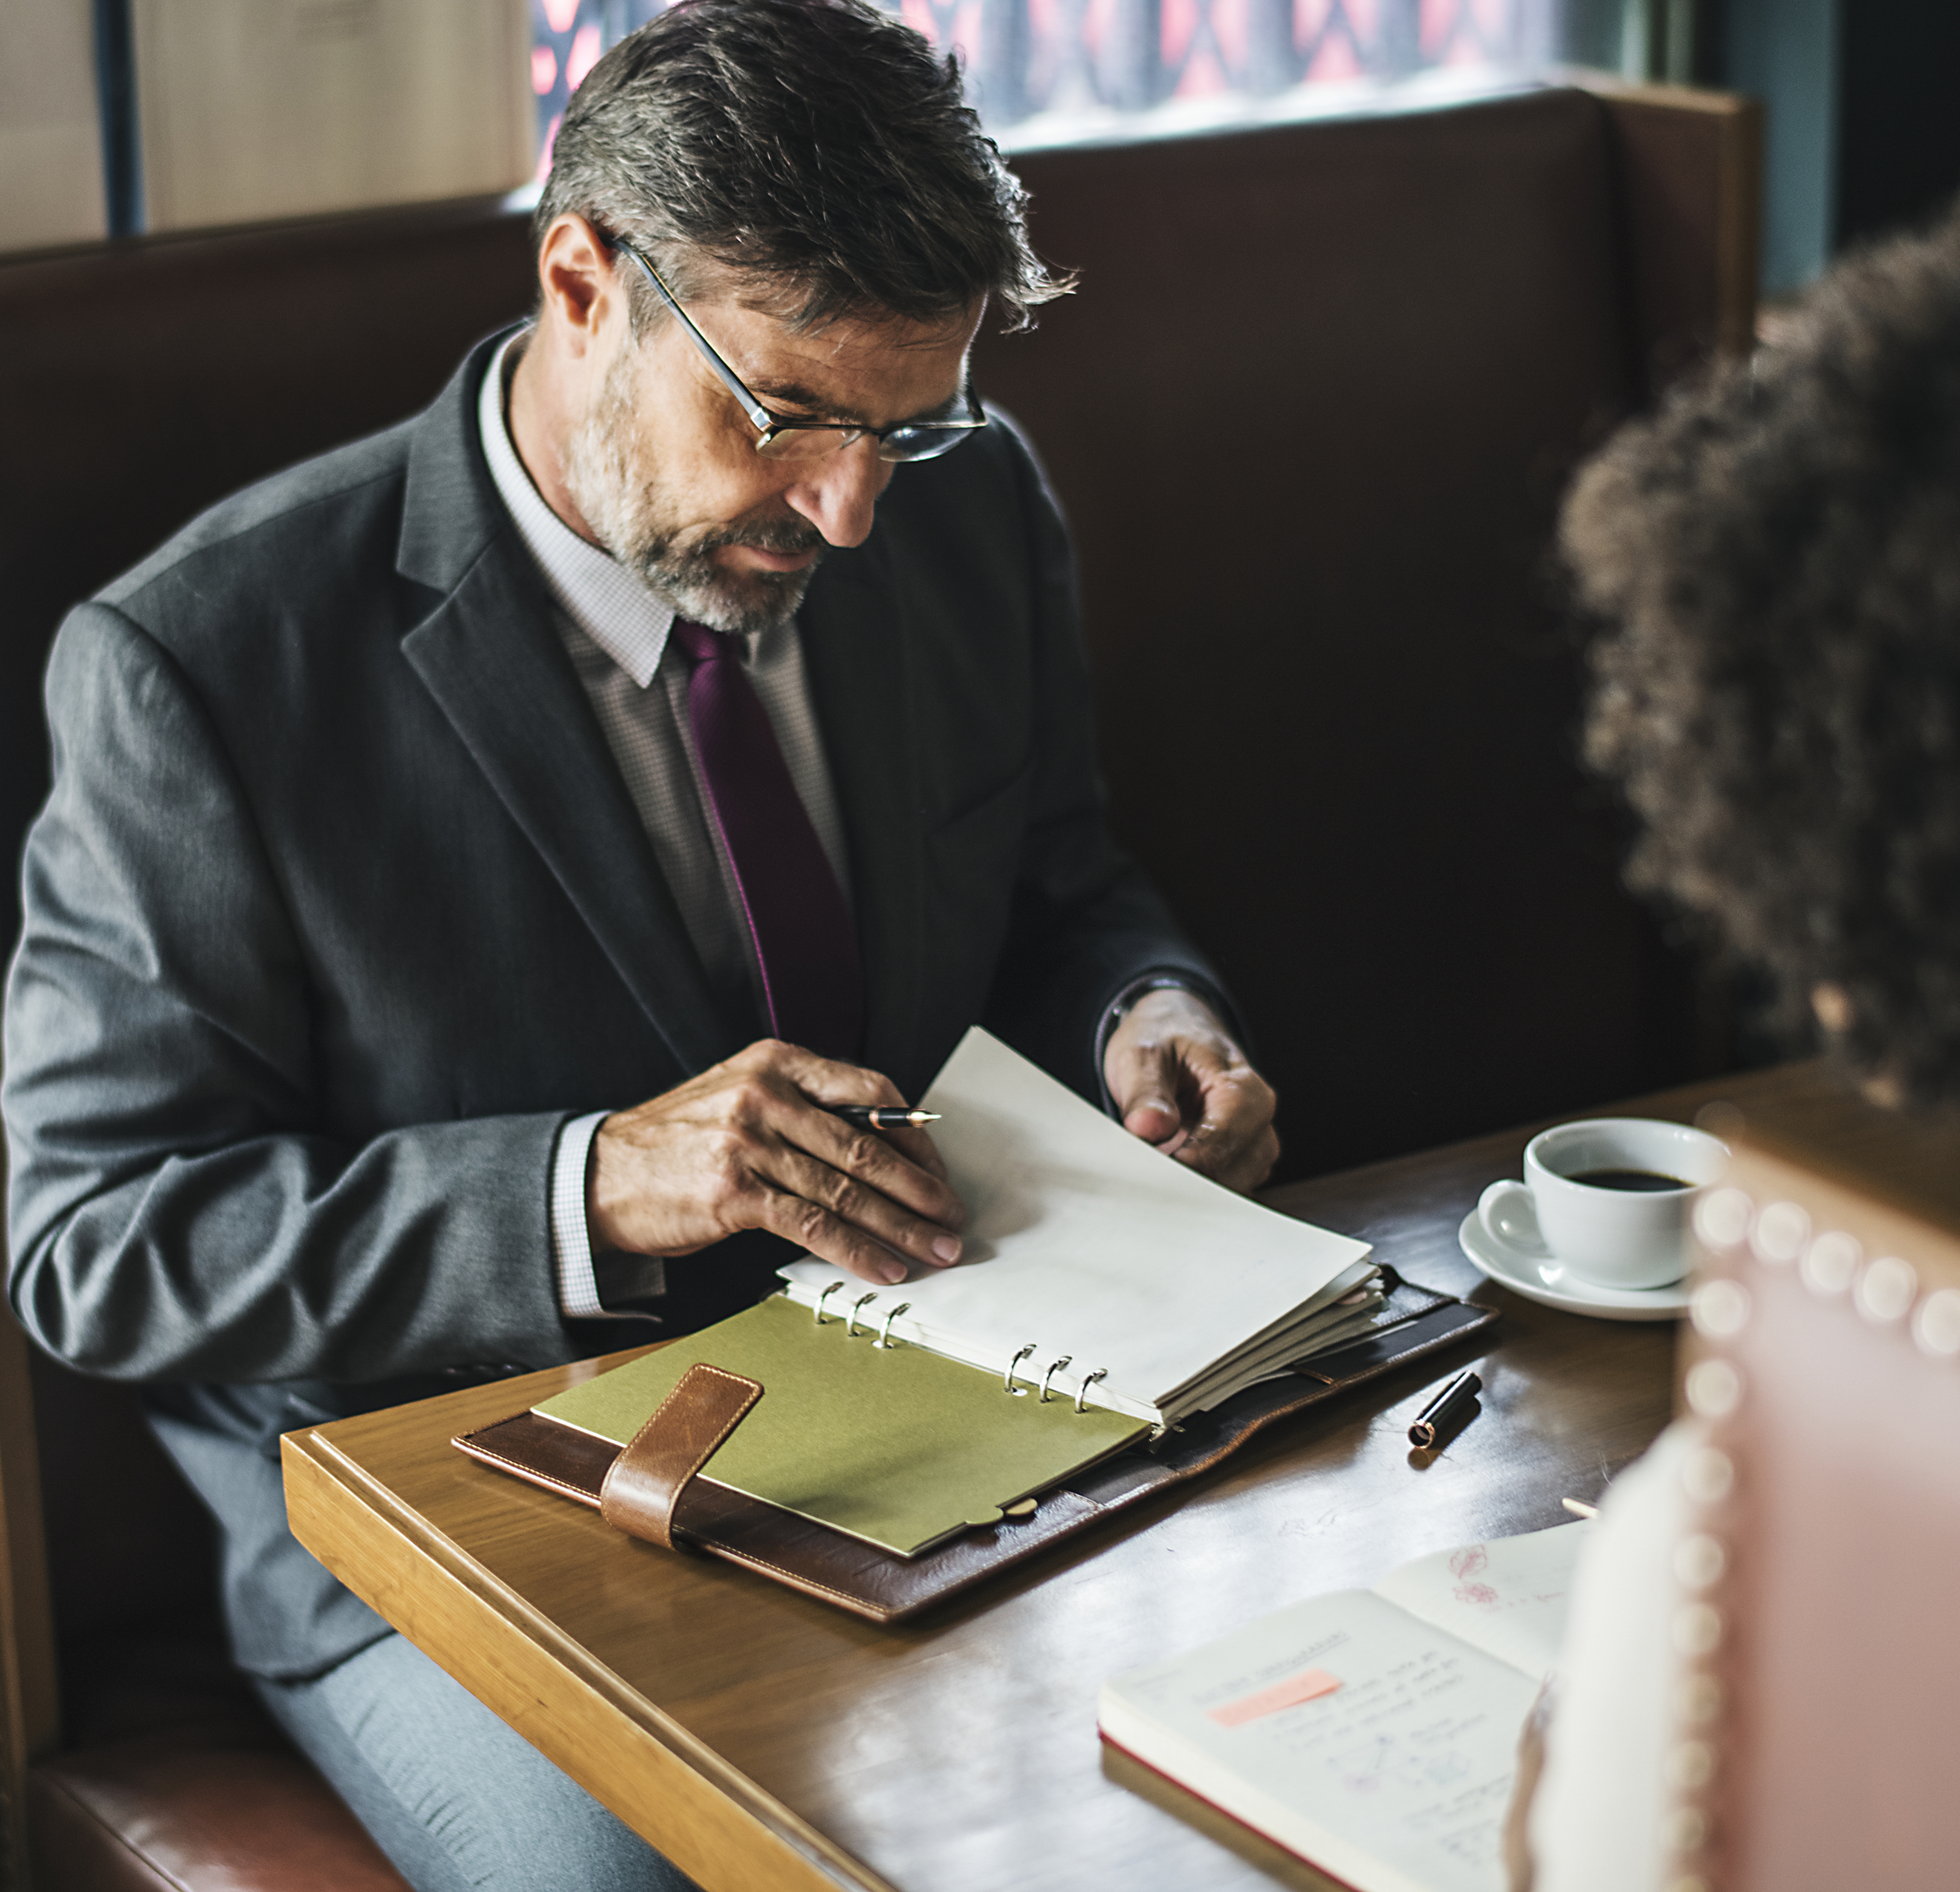
african, african american, african descent, afro, agenda, assistant, beverage, black, boss, business, businessman, businesswoman, cafe, coffee, coffee shop, communication, cup, development, discussion, drink, interview, man, marketing, meeting, notebook, partnership, people, planning, professional, restaurant, secretary, senior, serious, sitting, suit, taking notes, talking, team, together, two, woman, writing, white collar worker, businessperson, job